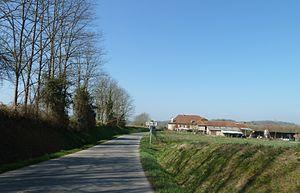
Entrée dans Bérenx
Bérenx est une commune française, située dans le département des Pyrénées-Atlantiques en région Nouvelle-Aquitaine.